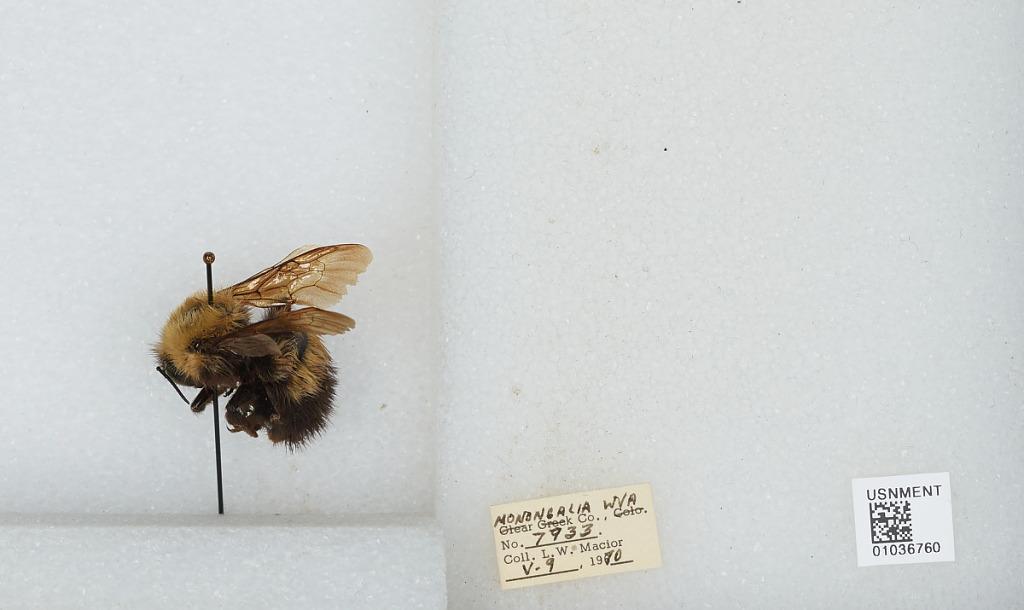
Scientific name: Bombus (Pyrobombus) vagans vagans Smith
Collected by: L. Macior
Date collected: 1970-5-9
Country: United States
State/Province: West Virginia
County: Monongalia
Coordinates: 39.6303, -80.0464